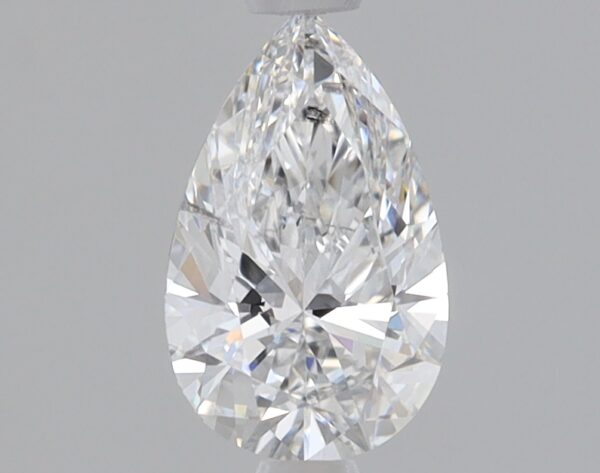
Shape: pear
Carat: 0.81
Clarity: VS2
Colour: E
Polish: EX
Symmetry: EX
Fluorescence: NONE
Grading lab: IGI
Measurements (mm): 8.27 x 5.17 x 3.25